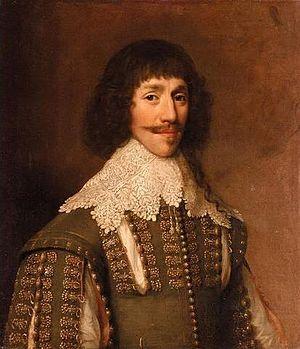
Sir Balthazar Gerbier d'Ouvilly, né à Middelbourg, en Zélande, le 23 février 1592, mort à Hamstead Marshall, Berkshire, en 1663, est un homme de cour anglo-néerlandais, diplomate, conseiller artistique, miniaturiste et architecte.